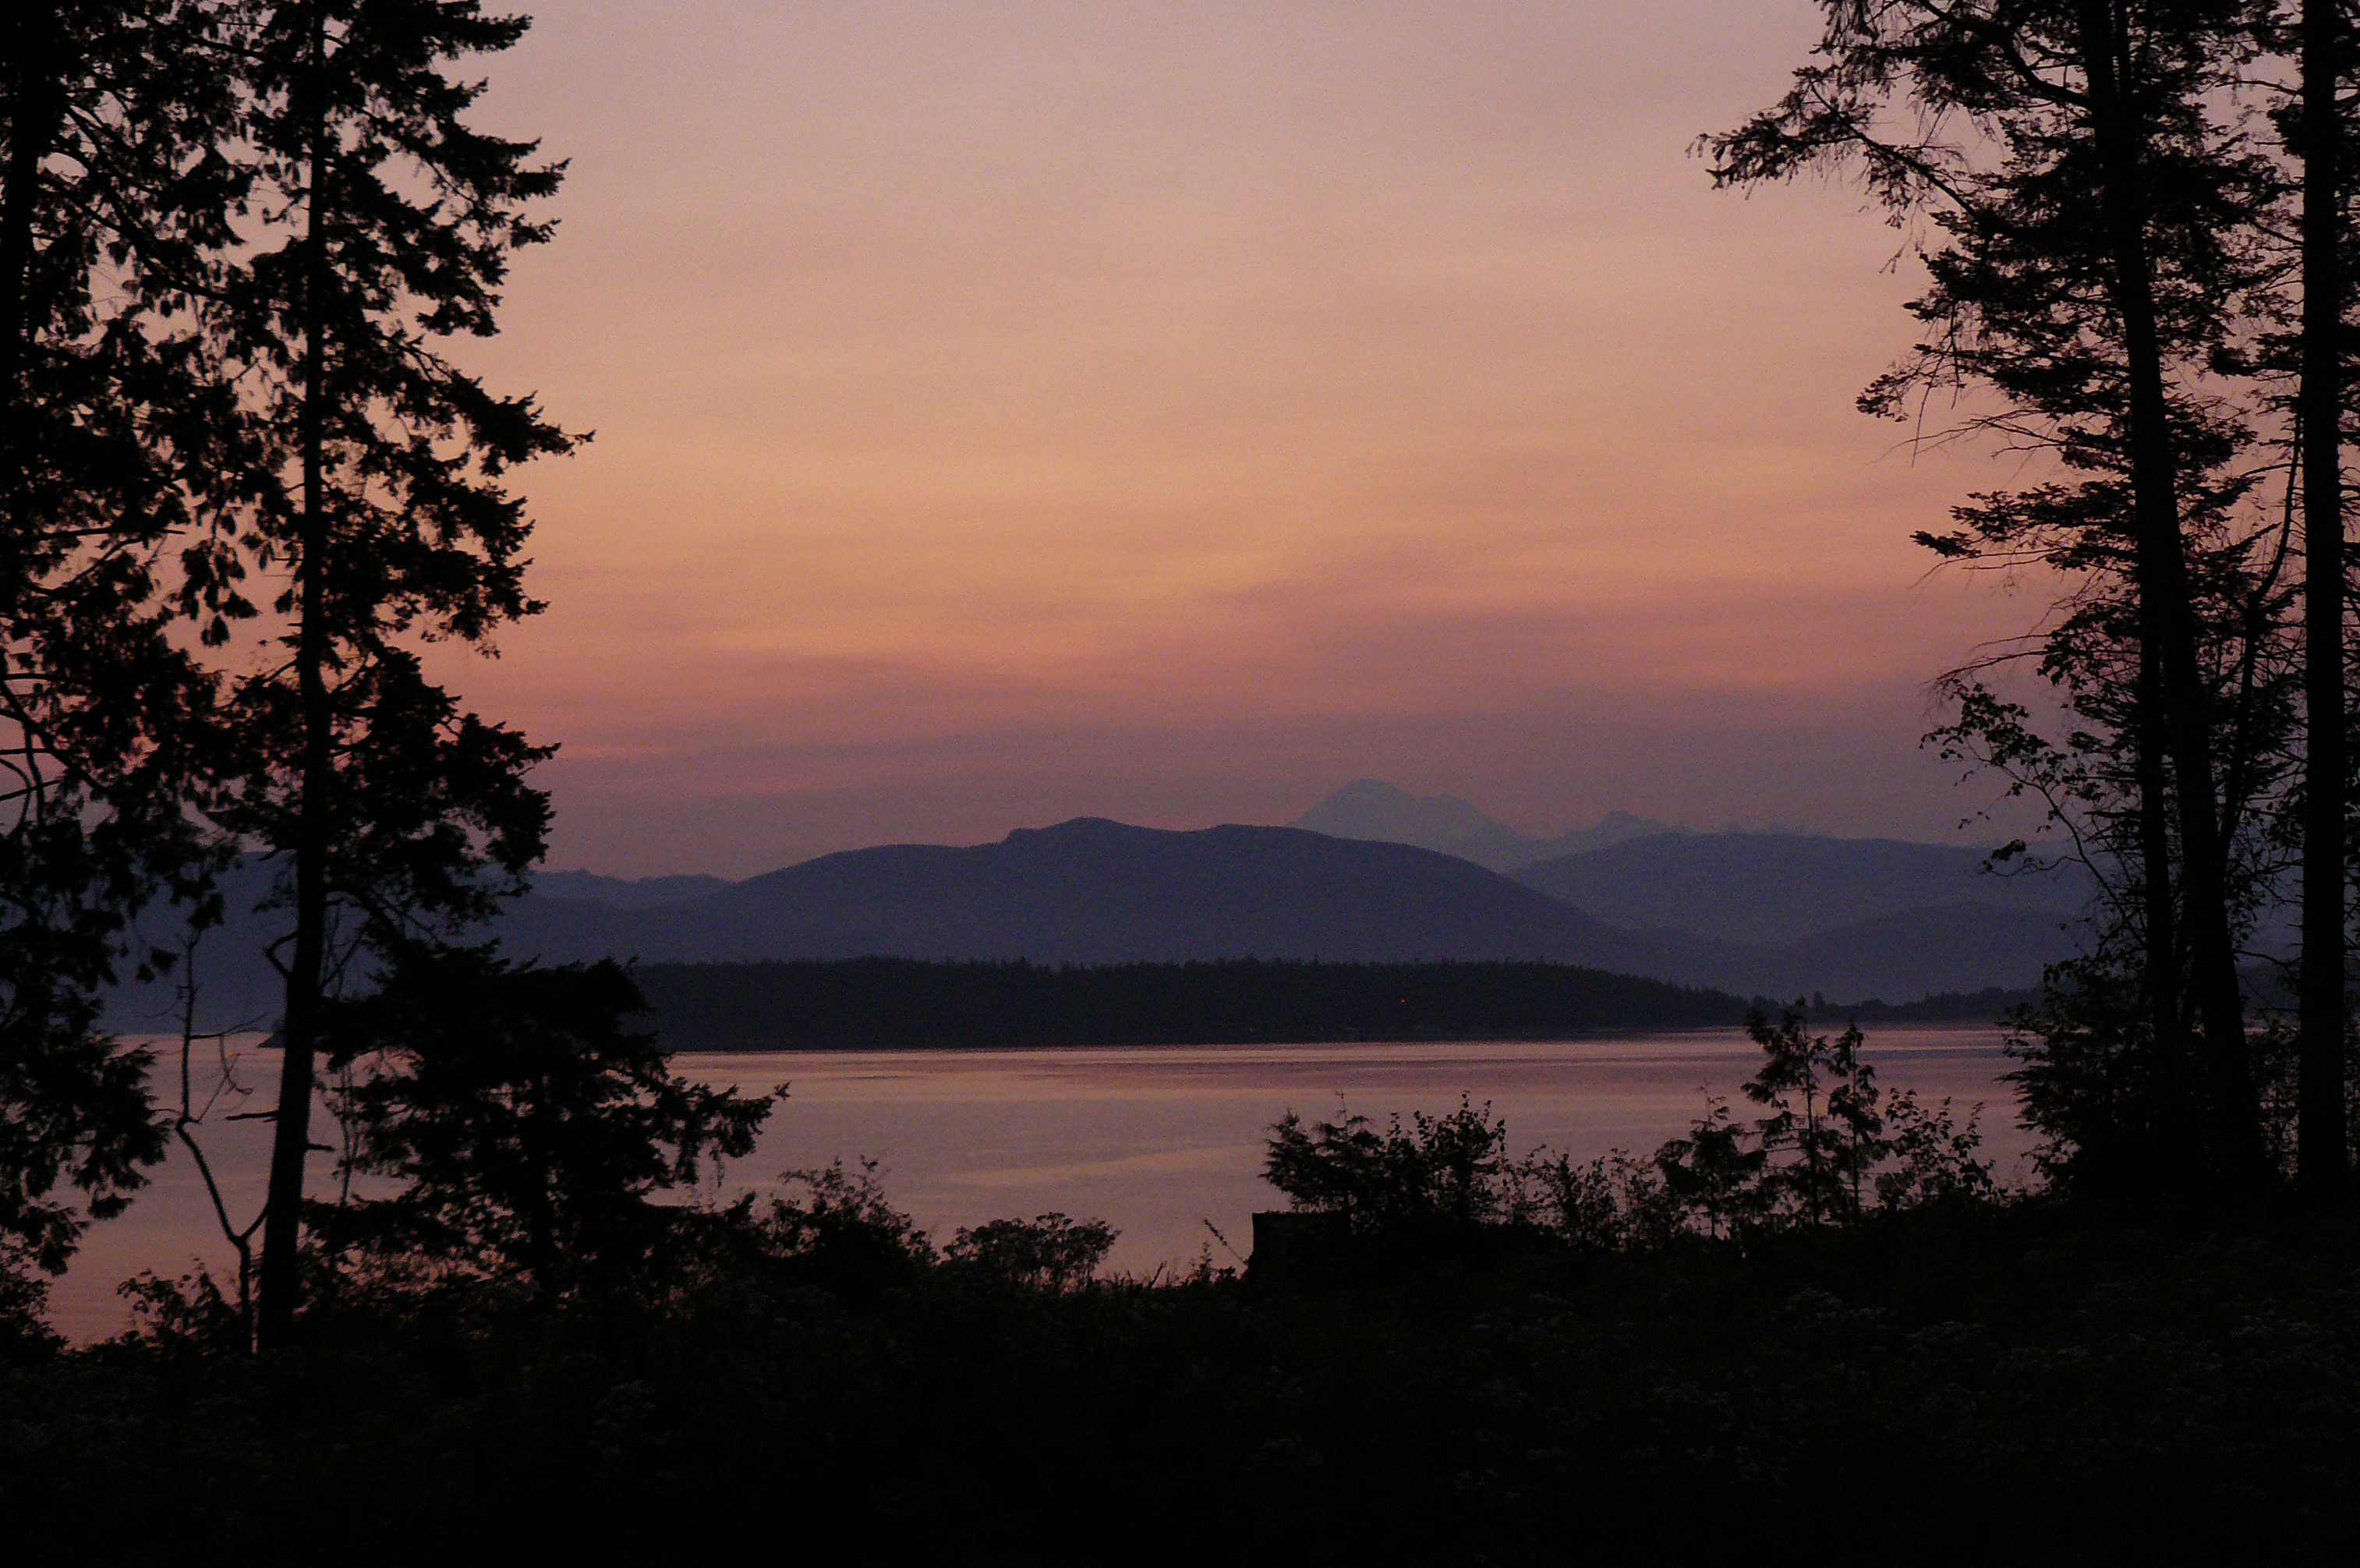
tree, nature, mountain, cloud, sunrise, sunset, mist, cloudy, morning, lake, dawn, river, dusk, evening, reflection, bay, island, sunsets, loch, guemesisland, guemesislandwa, samishbay, guemes, samish, pugetsoundsunset, atmospheric phenomenon, woody plant